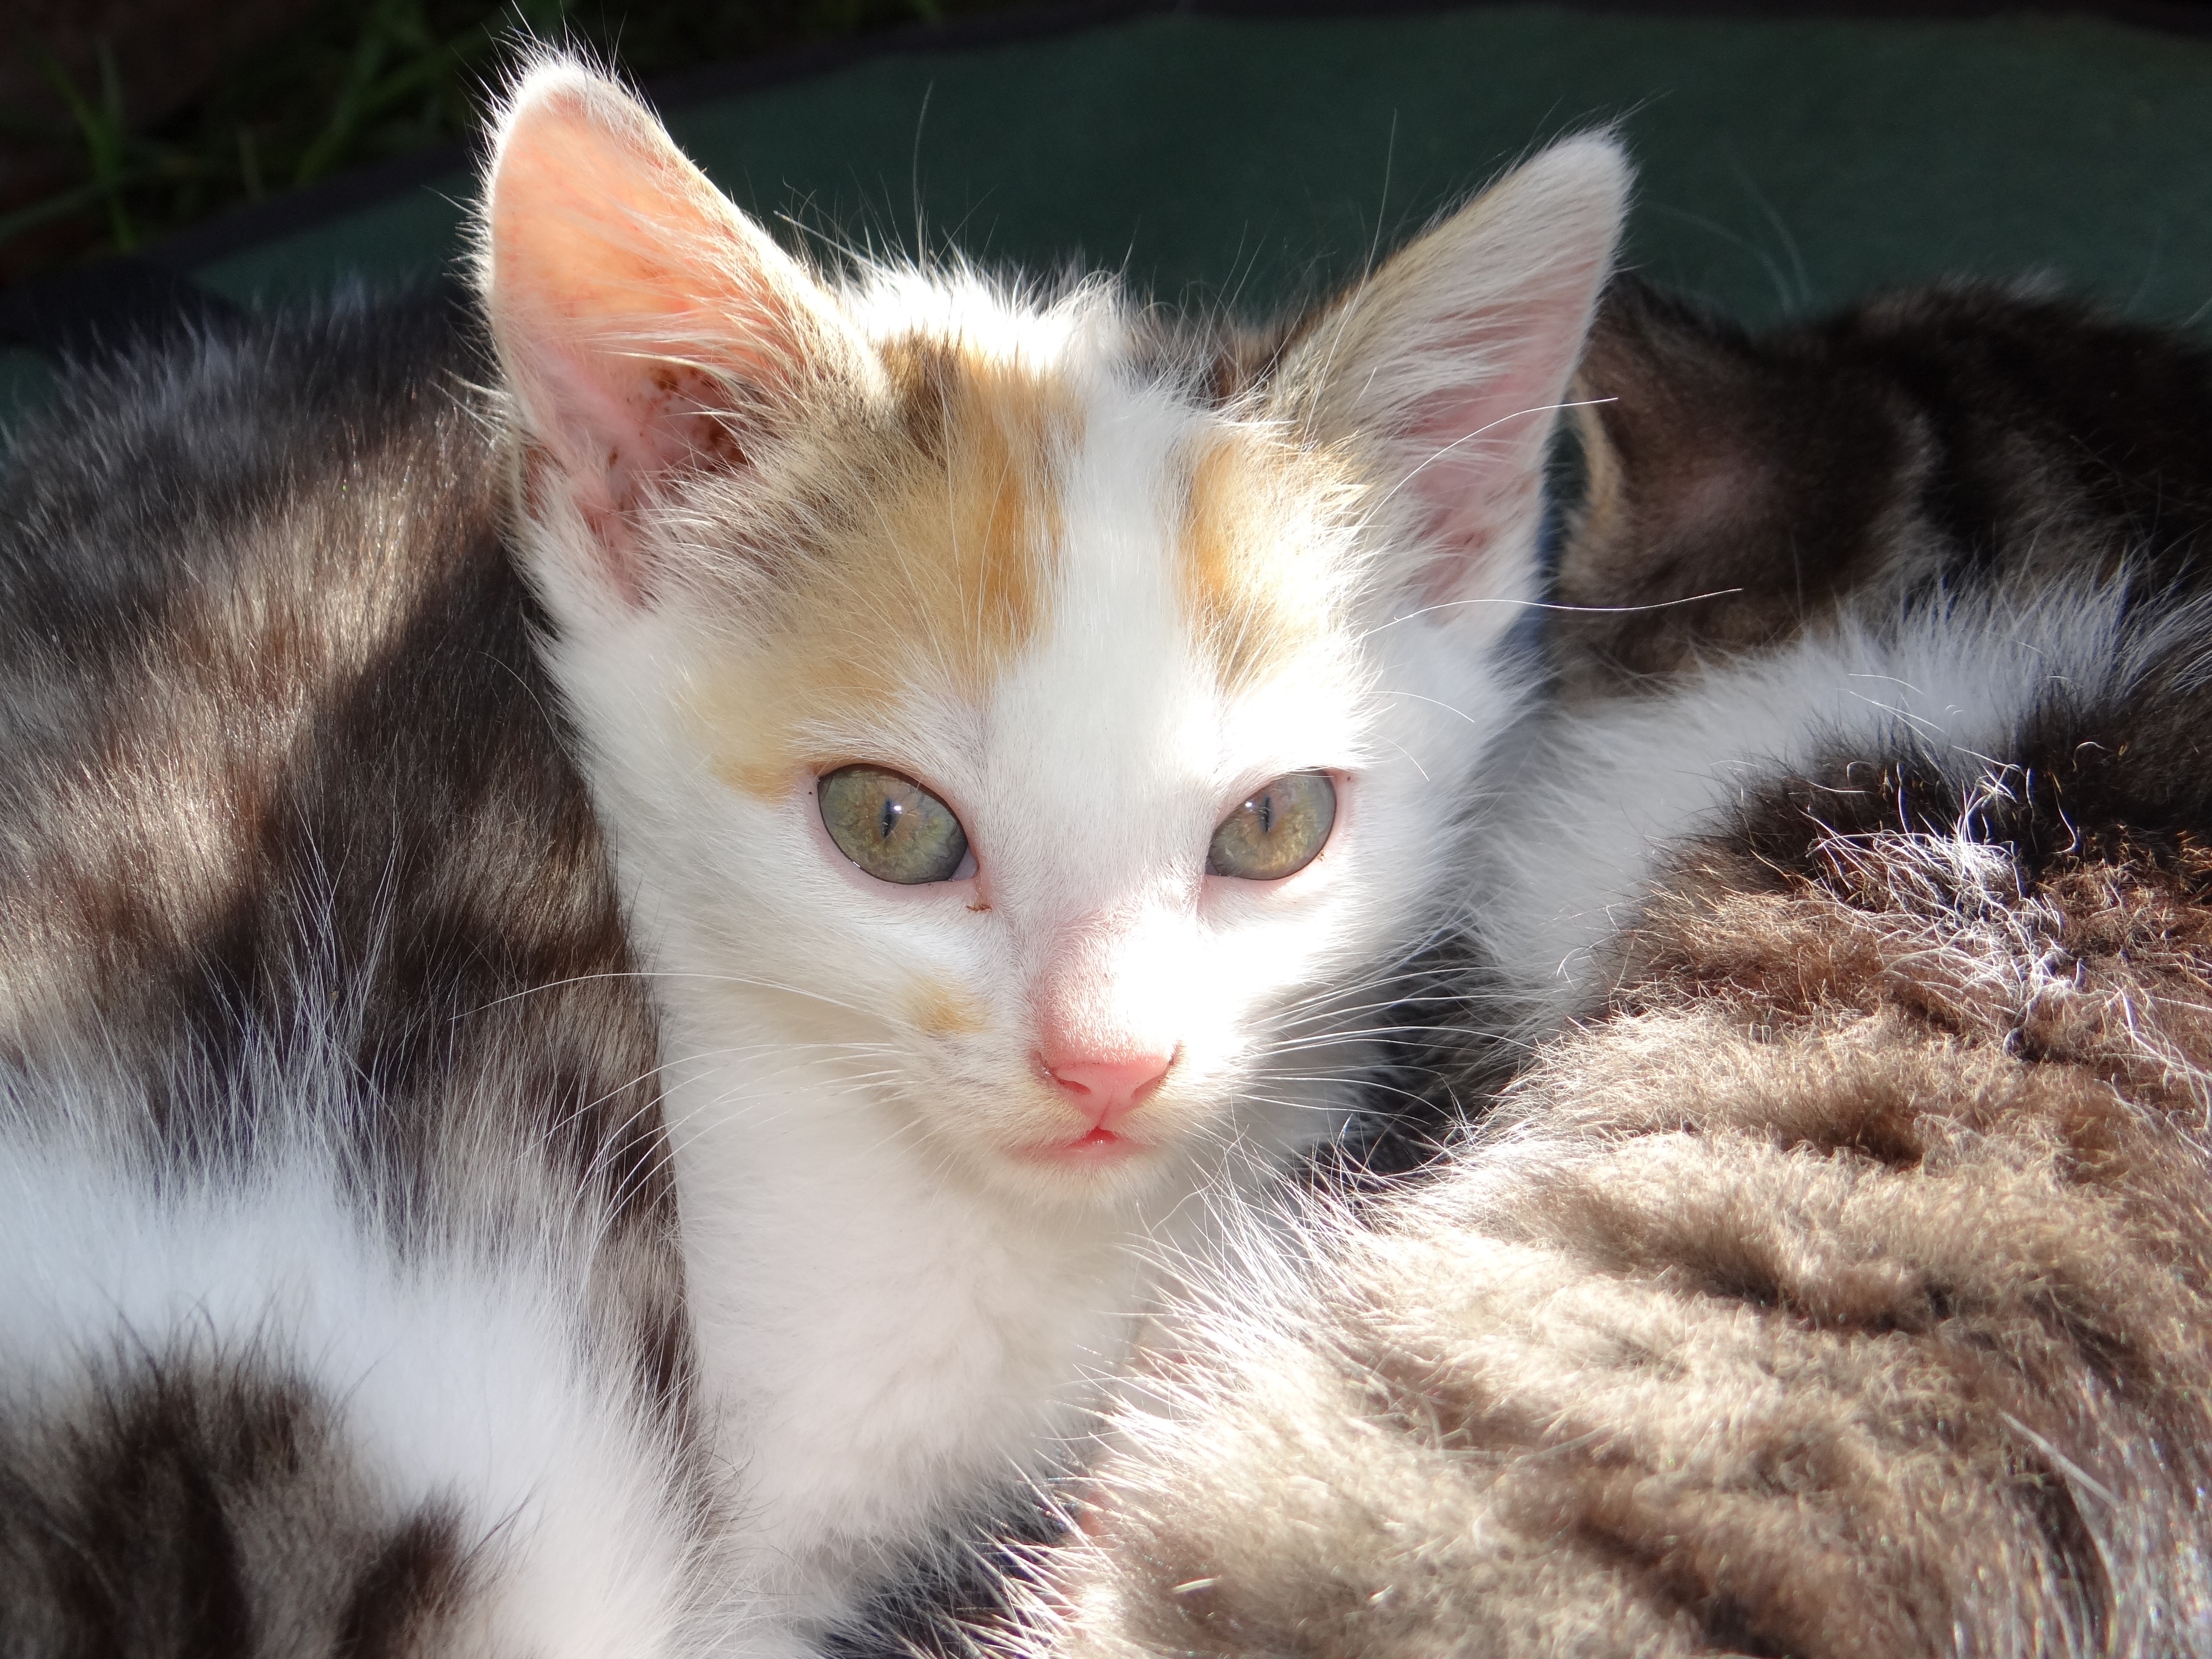
animal, cute, pet, fur, kitten, cat, mammal, baby, whiskers, vertebrate, cat baby, norwegian forest cat, european shorthair, small to medium sized cats, cat like mammal, carnivoran, domestic short haired cat, domestic long haired cat